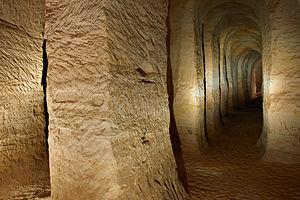
Grottes de sables de Piusa dans le sud de l'Estonie.